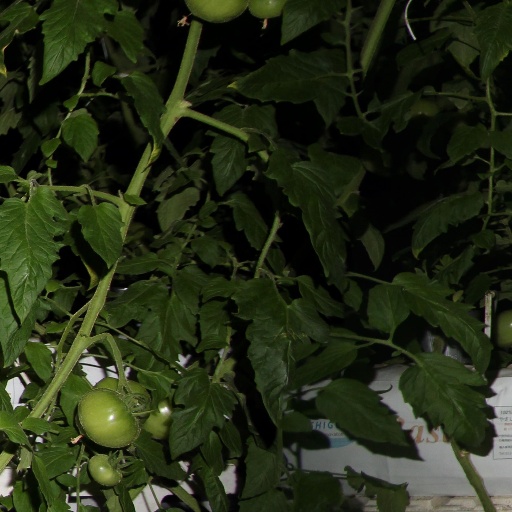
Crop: tomato